Navy of the Independent State of Croatia

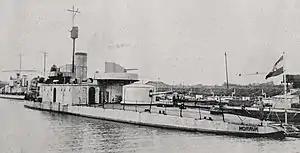
an armoured riverine ship with turrets and guns

The River and River Traffic Command was headquartered in Sisak, at the confluence of the Kupa, Sava, and Odra rivers about southeast of Zagreb. It consisted of seven river stationsat Sisak, Brod na Savi, Hrvatska Mitrovica, Zemun, Petrovaradin, Vukovar and Osijek, and a naval infantry battalion based at Zemun (later Zagreb). The River Command Flotilla, headquartered in Zemun, was also part of River and River Traffic Command. It comprised: two former Royal Yugoslav Navy river monitors, "Sava" and "Bosna", which had been scuttled during the invasion and later recovered; two river gunboats, "Ustaša" and "Bosut"; two river minelayers, "Zagreb" and "Zrinski"; and six motor boats. The flotilla had a flagship, the river tugboat "Vrbas", and two patrol groups, each consisting of one monitor, one gunboat, one minelayer and three motor boats.